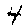
Label: 4